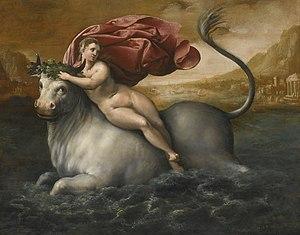
Gillis Congnet ou Coignet, dit Gillis met de Vleck, Aegidius Quinetus, est un peintre flamand né en 1542 et décédé en 1599. Il utilisa plusieurs autres orthographes pour son nom, notamment Coingnet, Quinet, Quinget.